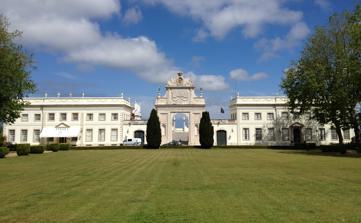
Building: Seteais Palace
Country: Portugal
Year built: 1787
Building in Sintra, Portugal Seteais Palace Palácio de Seteais Alternative names Valverde Sintra Palácio de Seteais Hotel chain Hóteis Valverde General information Status Luxury hotel Architectural style Neoclassic Location Sintra , Portugal Website Valverde Sintra Palácio de Seteais website UNESCO World Heritage Site UNESCO World Heritage Site Part of Cultural Landscape of Sintra Criteria Cultural: (ii), (iv), (v) Reference 723 Inscription 1995 (19th Session ) Portuguese National Monument Type Non-movable Criteria Monument of Public Interest Designated 28 June 1947 Reference no. IPA.00006094 The Seteais Palace ( Portuguese : Palácio de Seteais ) is a neoclassical palace located in Sintra , on the Portuguese Riviera , operating as a luxury hotel known as the Tivoli Palácio de Seteais Hotel . The palace is a national landmark and is included in the UNESCO Cultural Landscape of Sintra World Heritage Site listing. Etymology View from the palace gardens. Jose Alfredo mentions in “Seteais fields” that this field is very old and has always been an integral part of the precinct behind the palace. Some people believe that its name comes from the tradition of shouting “ai” on the road where its echo is repeated 7 times. On the other hand, a very old manuscript by an anonymous author kept in Sintra library mentions that the origin of the word of Seteais derives from the land named Centeais where rye ( Portuguese : Centeio ) was being cultivated. History The triumphal arch erected in honor of the 1802 visit of King João VI of Portugal and Queen Carlota Joaquina of Spain to Seteais Palace. The Seteais Palace was built between 1783 and 1787 for the Dutch consul Daniel Gildemeester , on lands granted by Sebastião José de Carvalho e Melo, 1st Marquis of Pombal . Although Daniel Gildemeester owned land, then known as Quinta da Alegria , there was no house to live in. He had stayed in the palace of the Marquis of Pombal as a tenant during summer. He started to build his own mansion close to ( Monserrate Palace ) owned by his friend, the British consul Gerard de Visme, in order to leave the palace of the Marquis of Pombal. The consul chose to build his house on the border of an elevation, from which the vast landscape around the Sintra Mountains could be admired. The palace was surrounded with a large garden with fruit trees. In 1797, some years after the consul's death, his widow sold the palace to Diogo José Vito de Menezes Noronha Coutinho, 5th Marquis of Marialva . The palace was enlarged between 1801 and 1802, probably by neoclassical architect José da Costa e Silva , architect of the São Carlos Theatre in Lisbon . The palace was turned into a symmetrical U-shaped building, with the consul's house becoming one of its wings. The cornice of the buildings that compose the main façade was decorated with typical neoclassical motifs like vases, busts and reliefs of garlands . The gardens of the palace were remodelled following romantic trends. The old and the new wings were connected in 1802 by a neoclassical arch, built in honour of Prince regent John and Princess Carlota Joaquina , who visited the palace in that year. The monumental arch, decorated with the bronze effigies of the royal pair and a commemorative Latin inscription, is attributed to architect Francisco Leal Garcia. The walls of several inner rooms of the palace were decorated with frescos attributed to French painter Jean-Baptiste Pillement and his followers. Painted motifs include exotic vegetation and mythological characters, typical of the neoclassical taste. After changing hands several times, the palace was acquired by the Portuguese government in 1946. The Seteais Palace has been used as a luxury hotel since 1954 but its original characteristics have been preserved. See also Palace of Sintra Pena Palace Palace of Queluz Palace of Mafra Monserrate Palace References